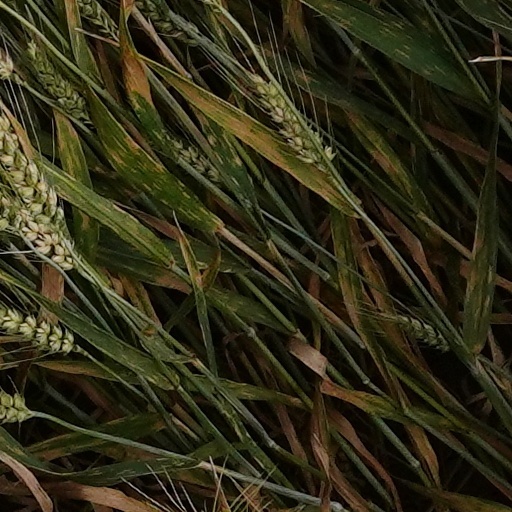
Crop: wheat